Monster Boy and the Cursed Kingdom

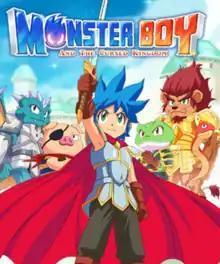

Monster Boy and the Cursed Kingdom is a 2018 platform game developed by Game Atelier and published by FDG Entertainment. Part of the "Wonder Boy" series, it was released for Nintendo Switch, PlayStation 4 and Xbox One in December, for Windows in July 2019, for Stadia in July 2020, for PlayStation 5 in December 2021, and for Xbox Series X/S in August 2022. It was generally well received by critics.